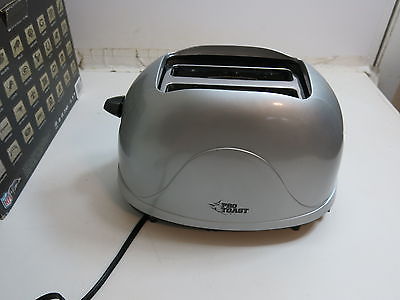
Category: toaster